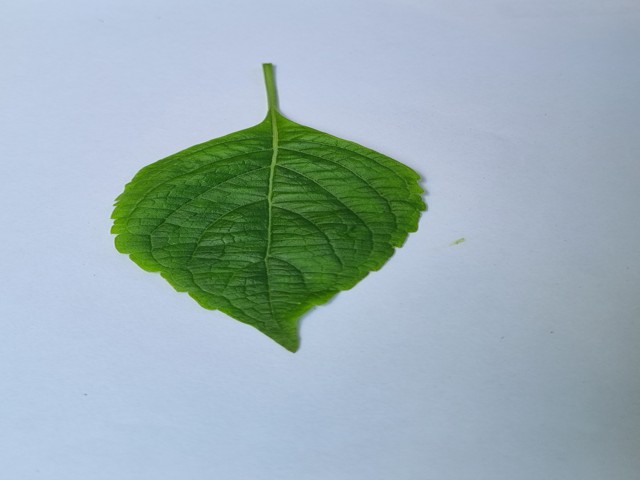
Plant: ramtulsi